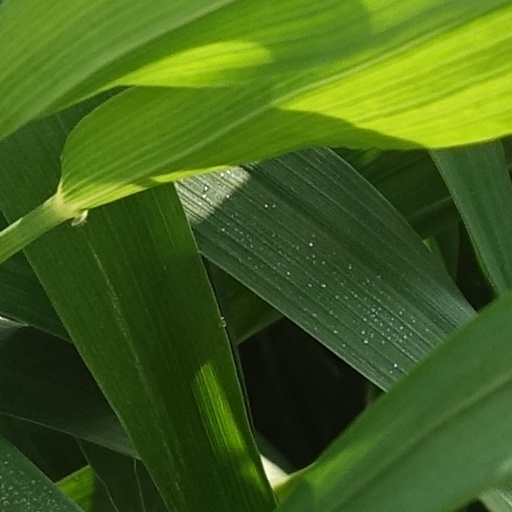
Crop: wheat